Describe the emotion expressed in this image:  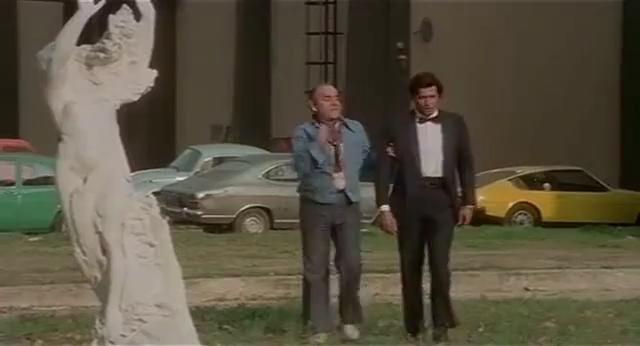
This person displays Pain, valence and arousal with low intensity.